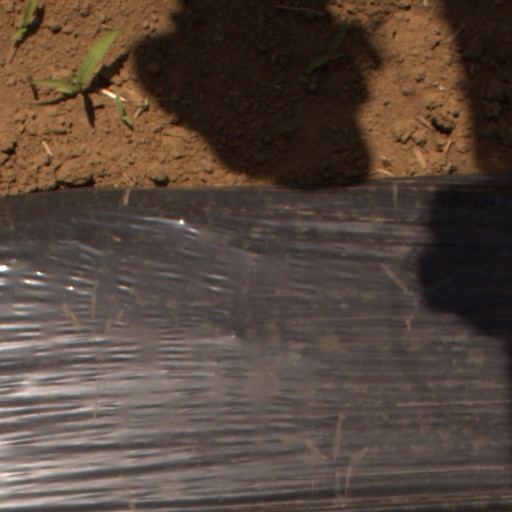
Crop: Jerusalem artichoke